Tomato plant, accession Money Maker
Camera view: horizontal (90 deg, fisheye); turntable rotation: 300 degrees
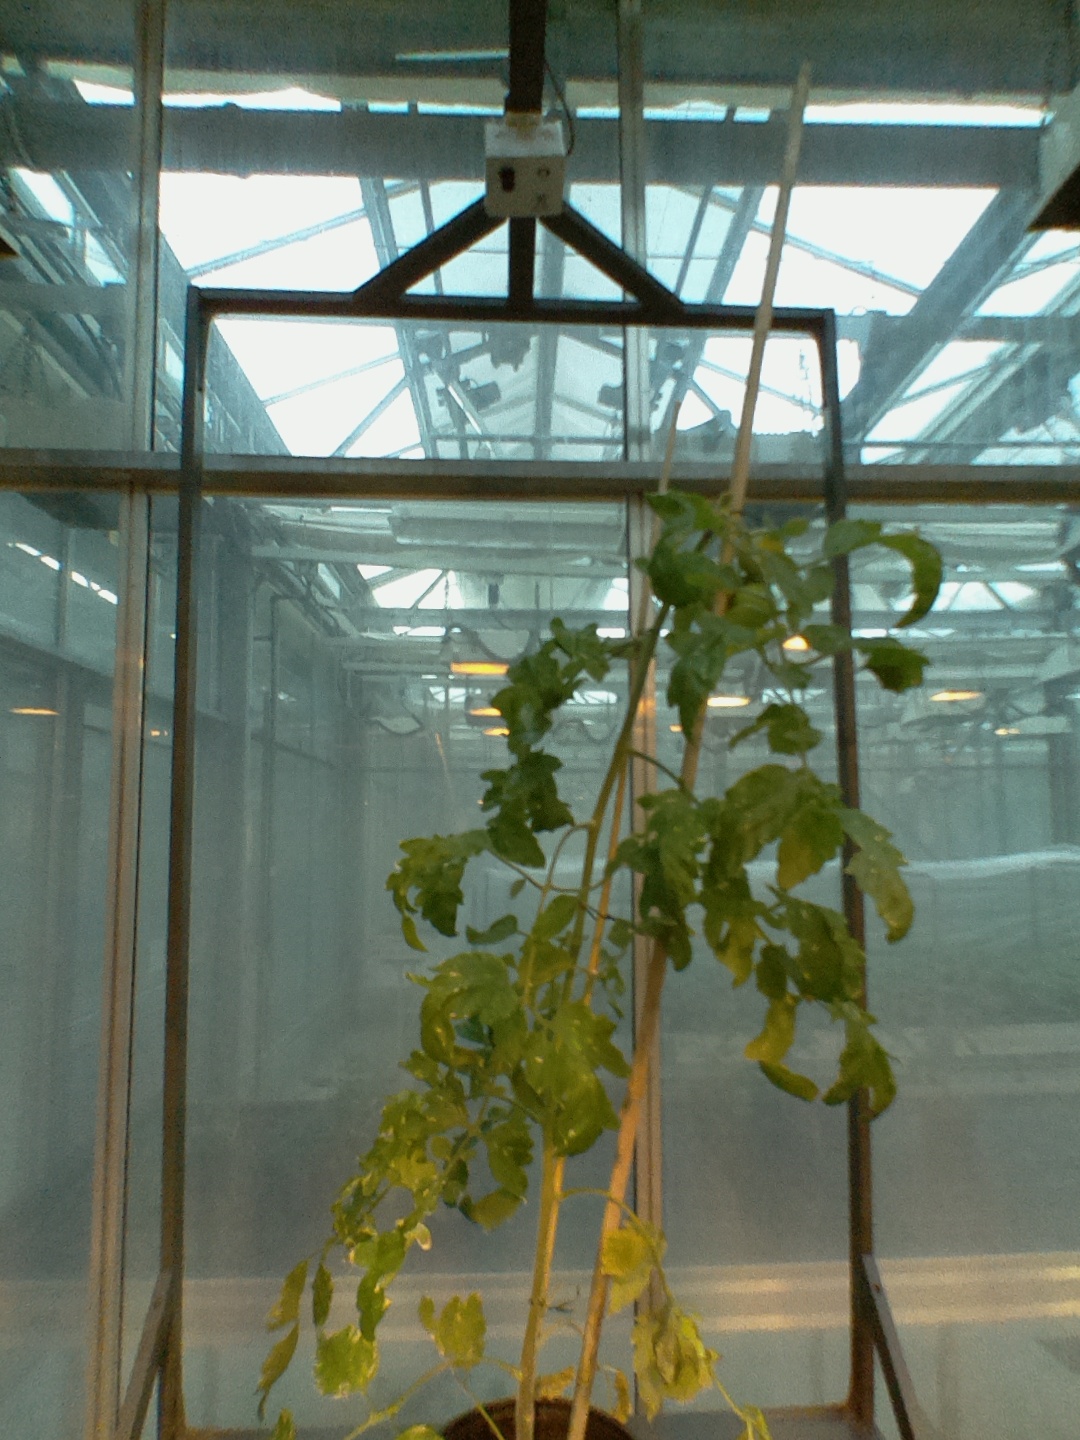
BBCH growth stage 77: 70%-80% of final fruit size